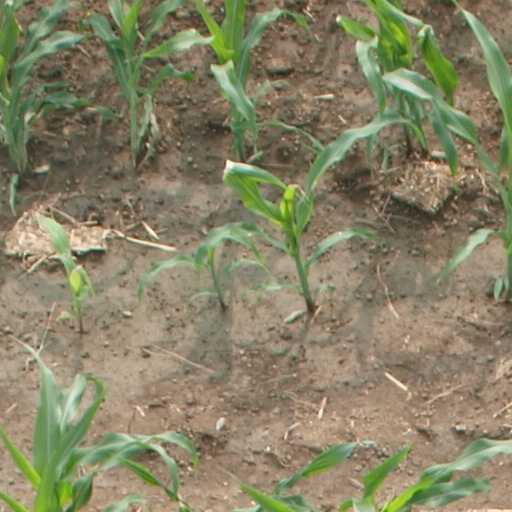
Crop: maize; corn